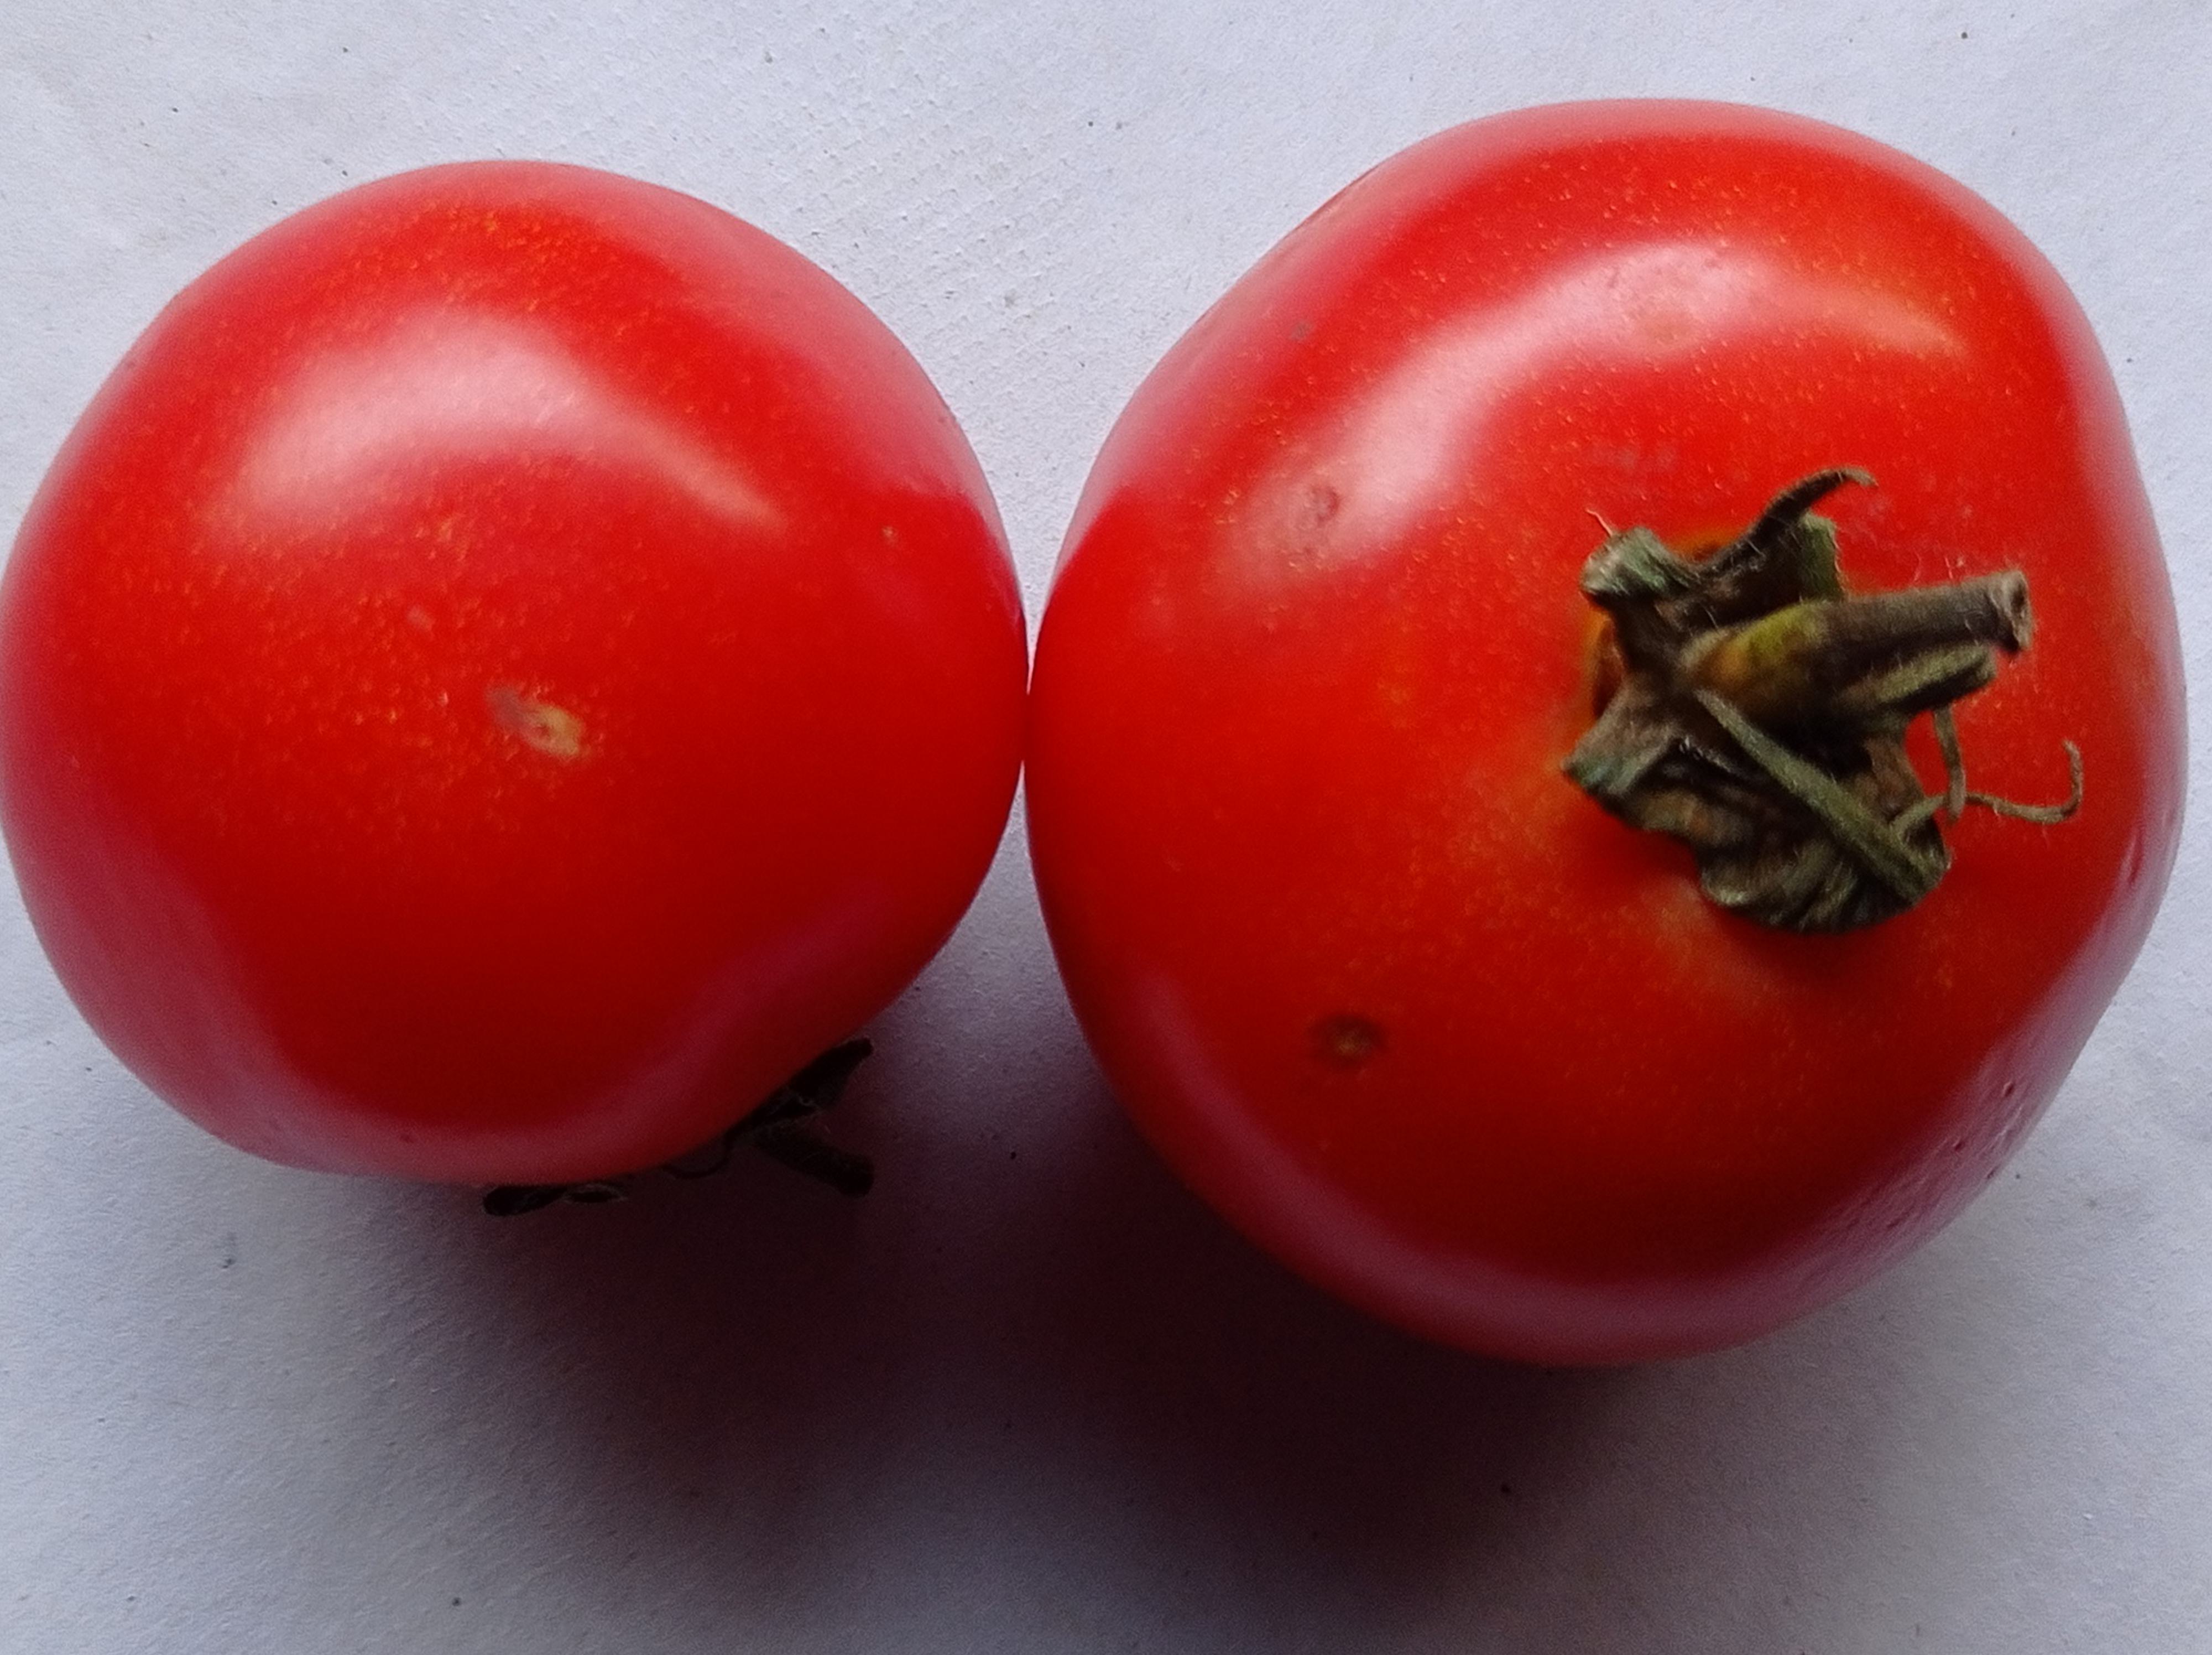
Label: Fresh